Berlin Tempelhof Airport

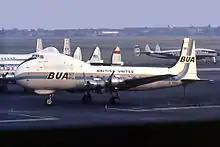
A British United Airways ATL-98 Carvair seen parked on the apron with two Capitol International Lockheed Constellations and an Air France Breguet Deux-Ponts in the background at Berlin Tempelhof in August 1967

"Operation Vittles", as the airlift was unofficially named, began on 26 June when USAF Douglas C-47 Skytrains carried 80 tons of food into Tempelhof, far less than the estimated 4,500 tons of food, coal and other essential supplies needed daily to maintain a minimum level of existence. But this force was soon augmented by United States Navy and Royal Air Force cargo aircraft, as well as British European Airways (BEA) and many of Britain's fledgling wholly privately owned, independent airlines.